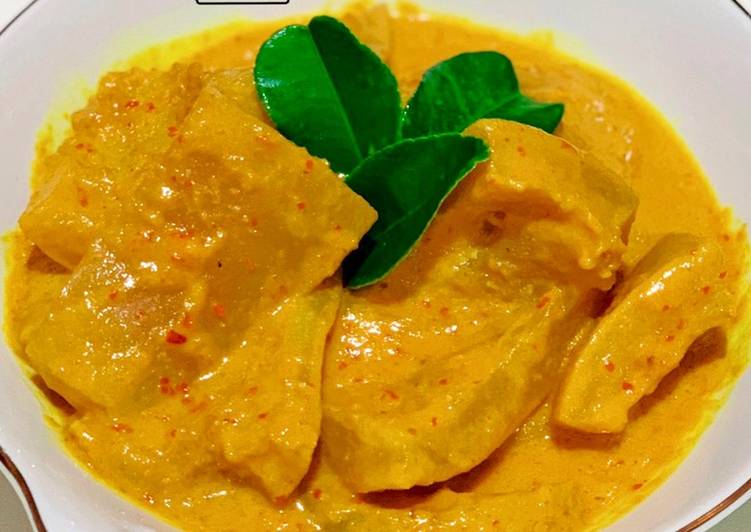
Label: gulai_tunjang